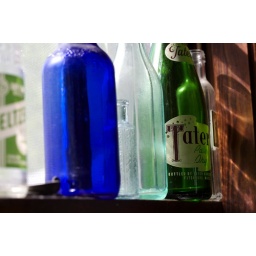
bottles in the window